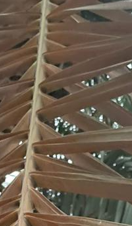
Label: Magnesium Deficiency